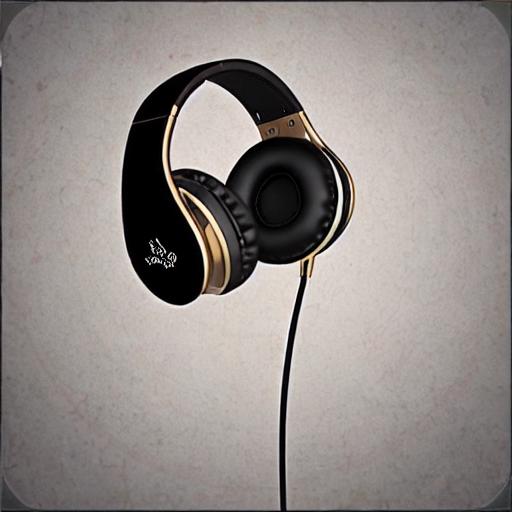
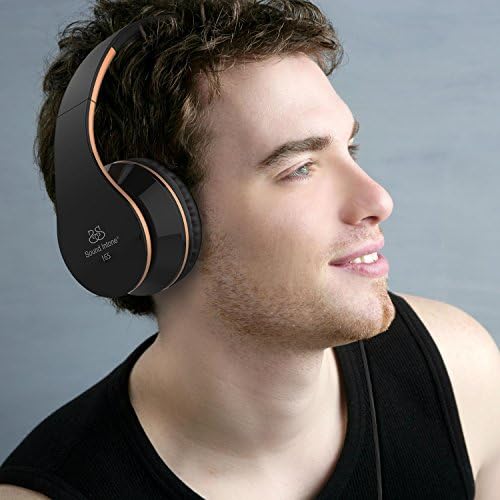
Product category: headphones
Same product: no